Aktion T4

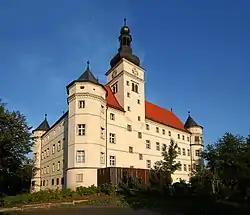
Hartheim Euthanasia Centre, where over 18,000 people were killed

From August 1939, the Interior Ministry registered children with disabilities, requiring doctors and midwives to report all cases of newborns with severe disabilities; the 'guardian' consent element soon disappeared. Those to be killed were identified as "all children under three years of age in whom any of the following 'serious hereditary diseases' were 'suspected': idiocy and Down syndrome (especially when associated with blindness and deafness); microcephaly; hydrocephaly; malformations of all kinds, especially of limbs, head, and spinal column; and paralysis, including spastic conditions". The reports were assessed by a panel of medical experts, of whom three were required to give their approval before a child could be killed.